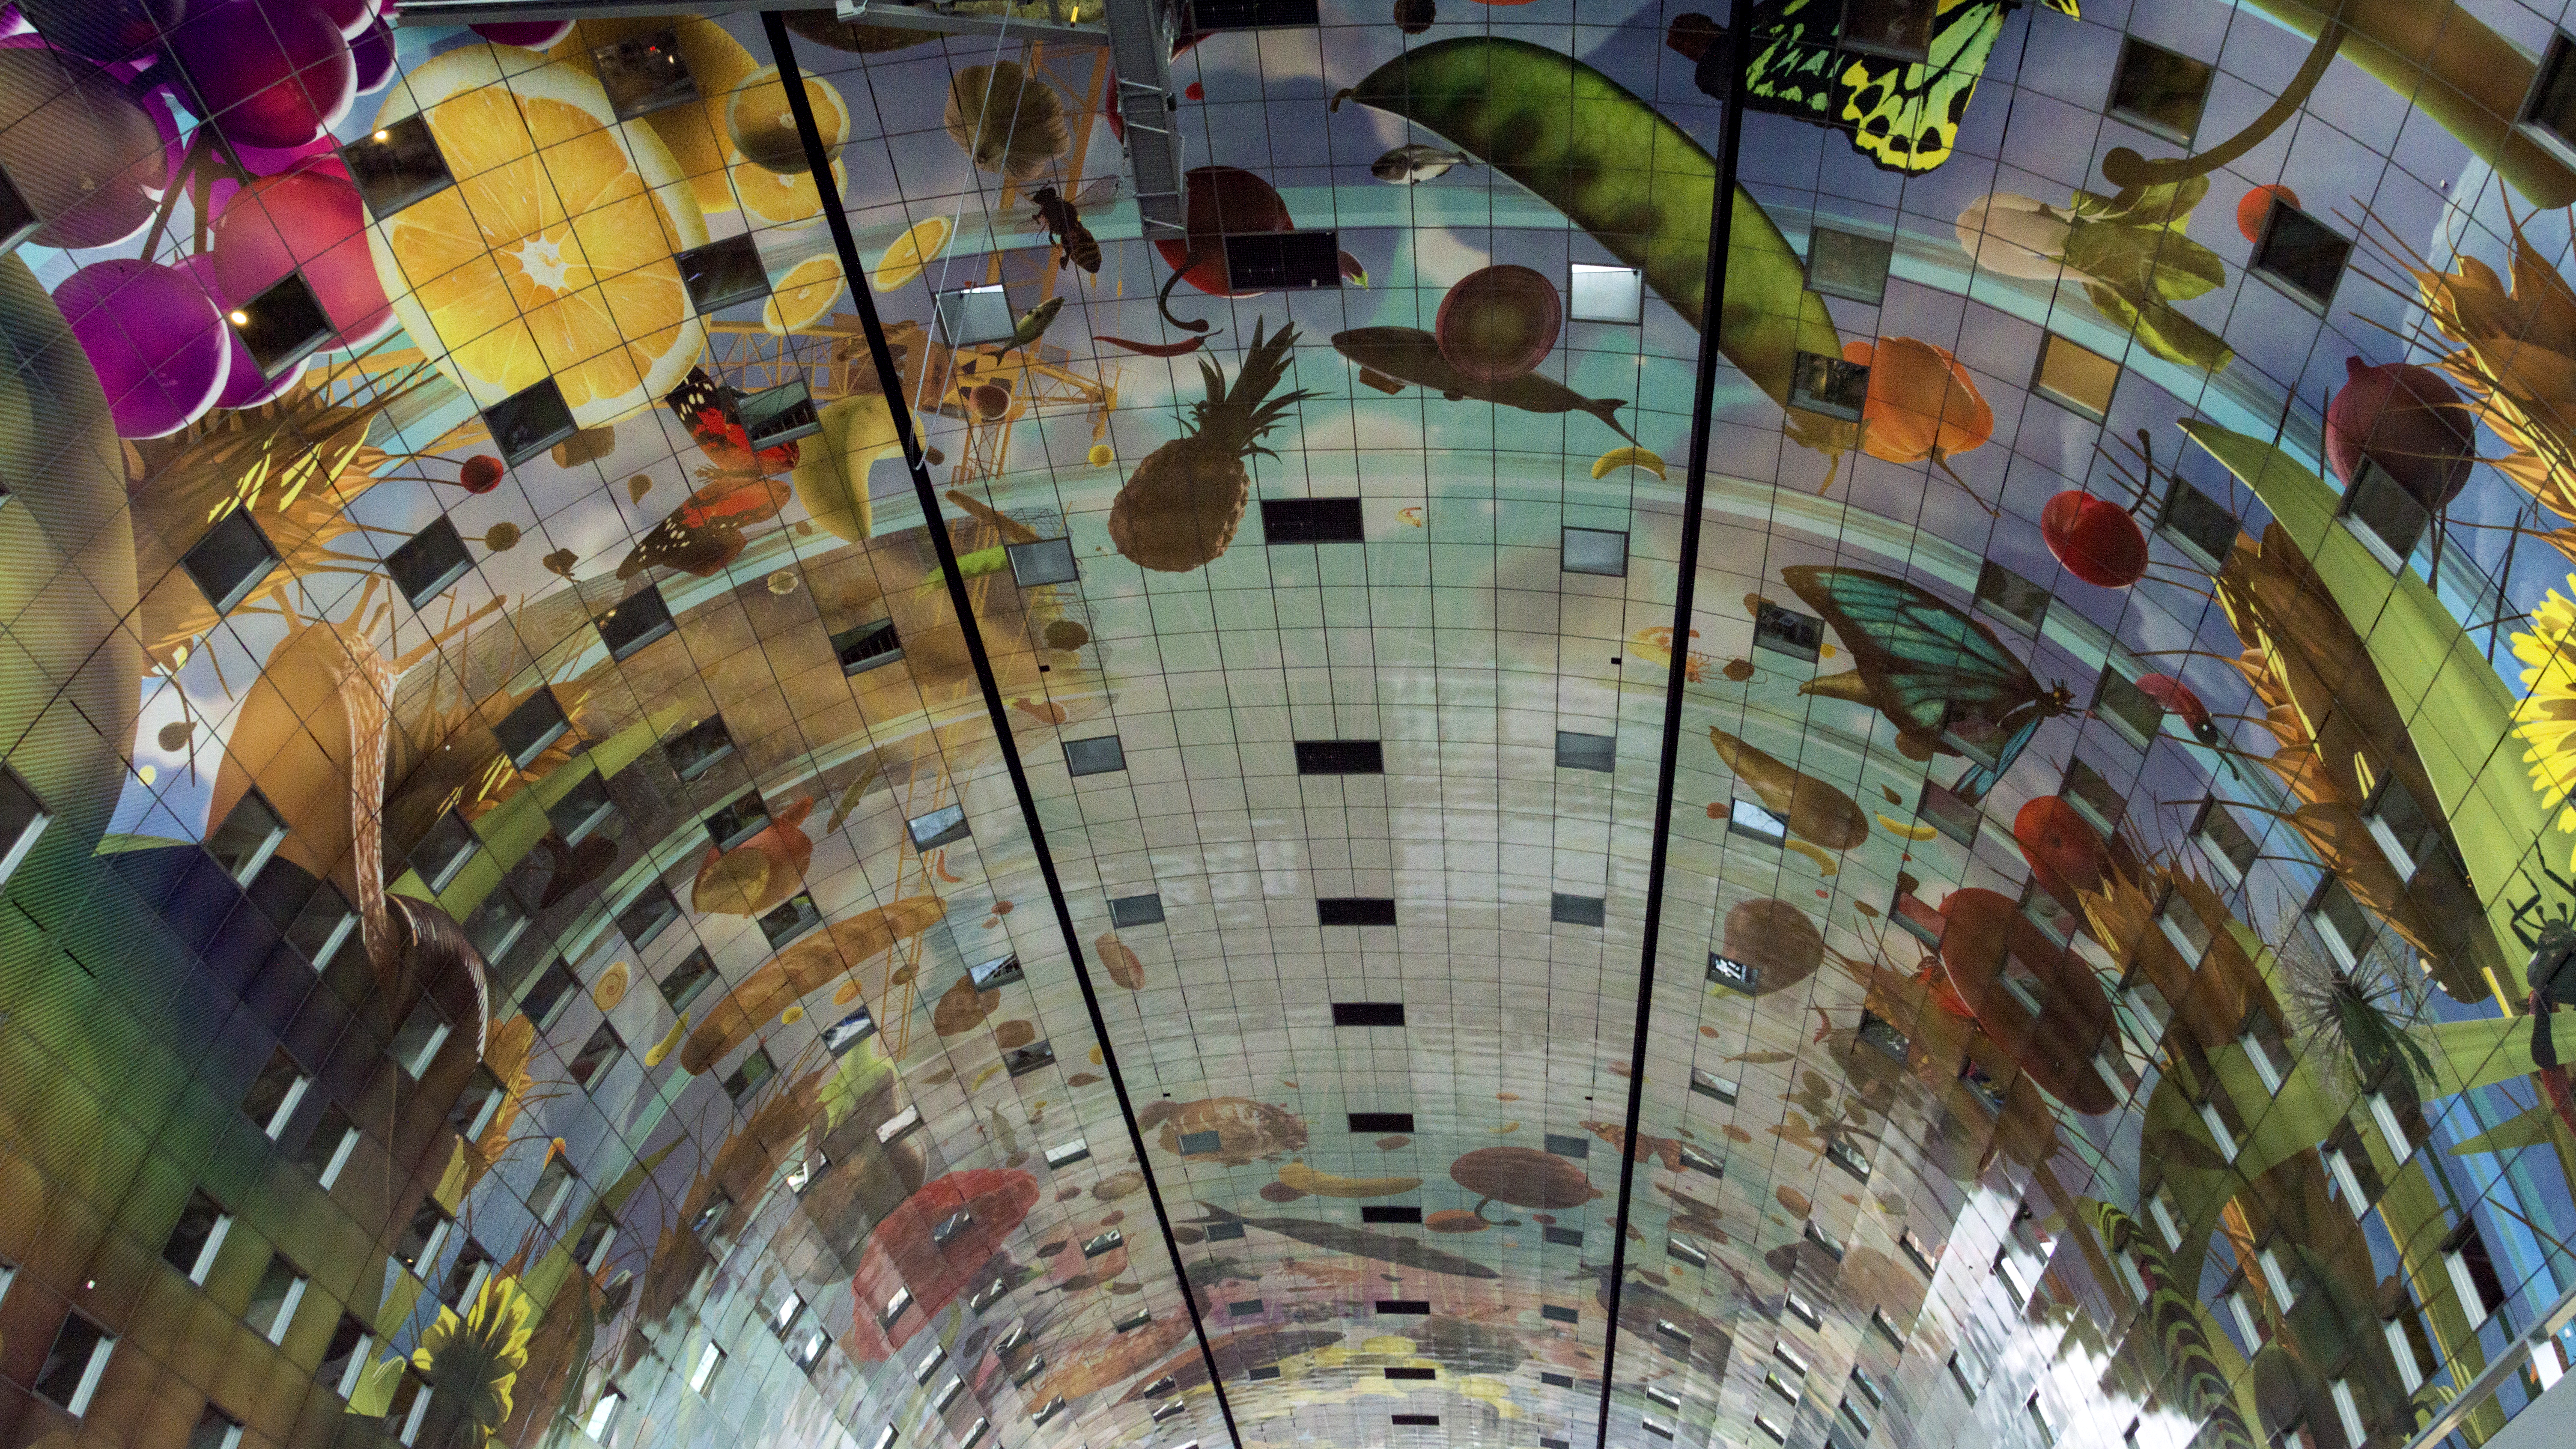
outdoor, architecture, photography, van, building, photo, color, nikon, art, holland, nederland, netherlands, rotterdam, de, dutch, outdoorphotography, picture, photograph, mural, fotos, foto, fotografie, pd, paulvandevelde, pdvandevelde, padagudaloma, dordrecht, nederlandinfotos, eventphotography, evenementenfotografie, pvdvfotografie, pdvandeveldedordrecht, nederlandsefotografie, dutchphotogaraphy, totallydutch, fotografienederland, hollandsefotografie, fotografieholland, velde, demarkthal, modern art